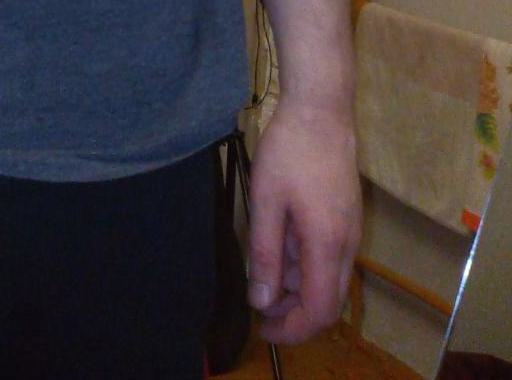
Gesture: no_gesture